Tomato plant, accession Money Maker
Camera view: horizontal (90 deg, fisheye); turntable rotation: 330 degrees
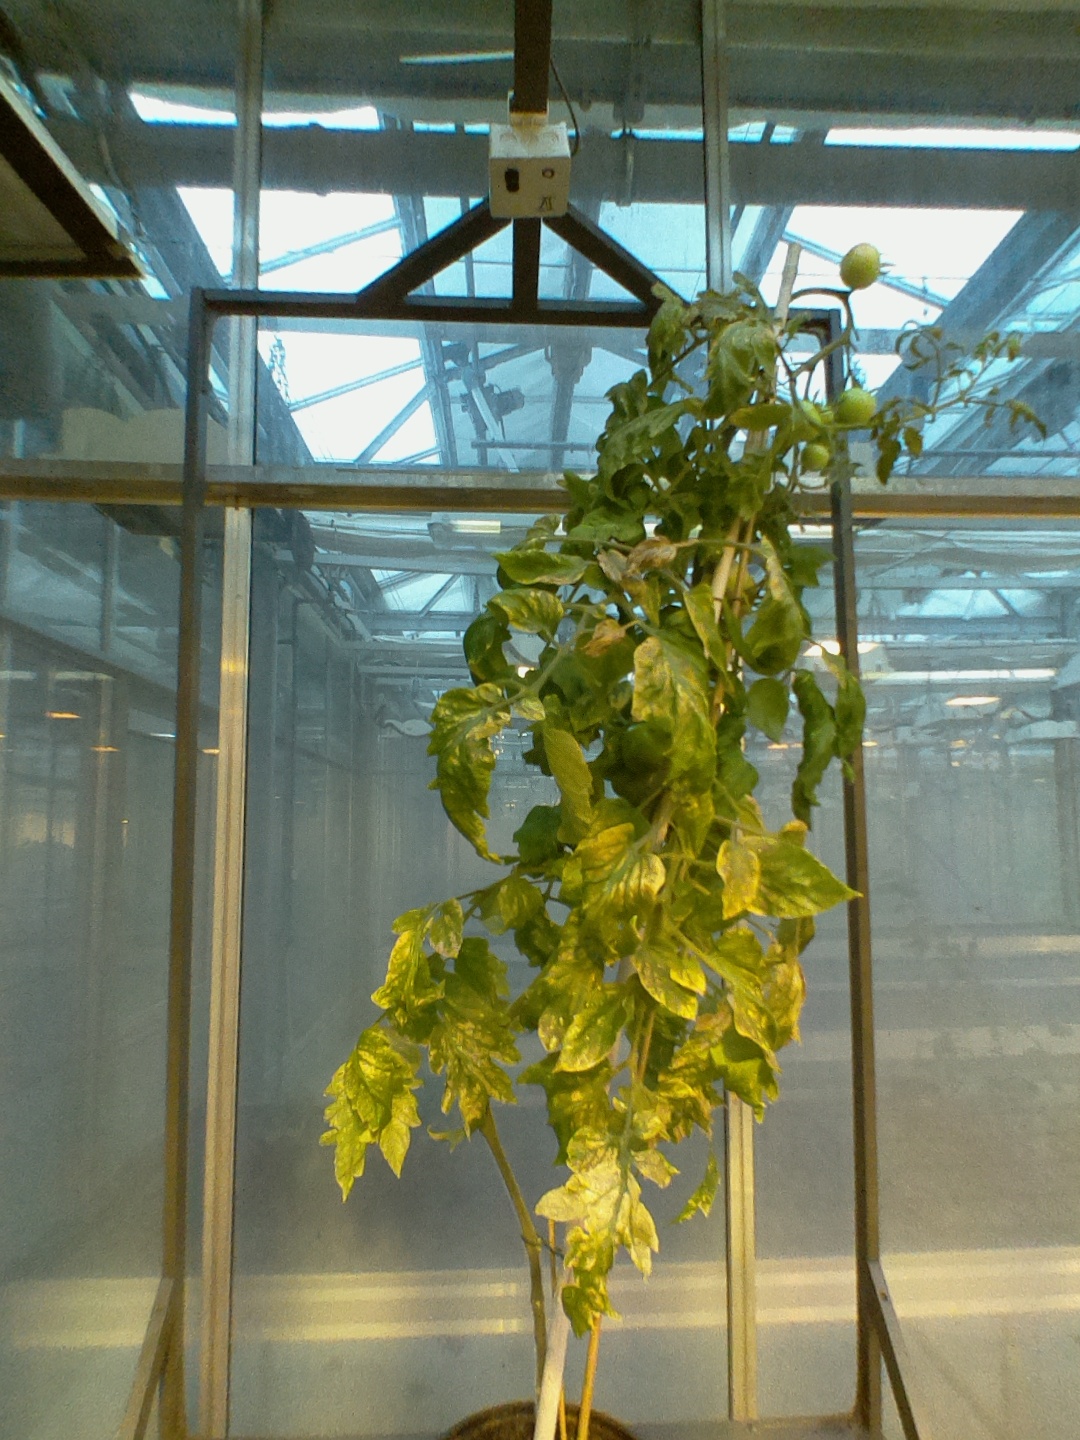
BBCH growth stage 79: 90% -100% of final fruit size